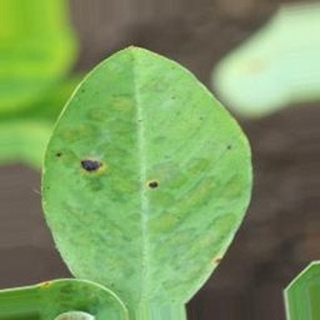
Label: groundnut_late_leaf_spot